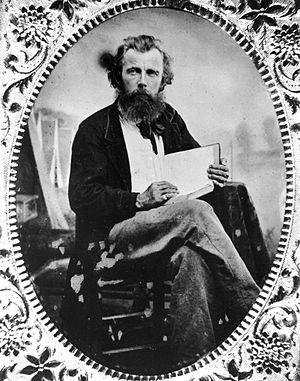
Thomas Stevenson Drew, né le 25 août 1802 dans le comté de Wilson et mort en janvier 1879 à Lipan, est un homme politique démocrate américain. Il est gouverneur de l'Arkansas entre 1844 et 1849.